San Bernardino de Siena Church, Xochimilco

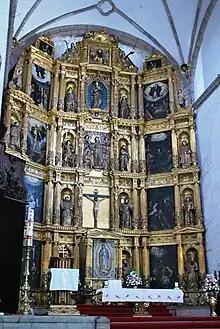
16th-century main altar inside the church

Since then, much of the history and social life of Xochimilco has revolved around this church. It has served as a center of social cohesion and identity for the town and the borough. Due to the lack of monks, the Franciscans decided to withdraw the few that were there in 1538. However, the indigenous people of the area protested and two monks were allowed to remain on a permanent basis. In 1552, part of the main portal fell and was reconstructed, finished in 1590. In 1569, there were four monks in charge of the evangelization of about 5,000 indigenous people, with Friar Jerónimo de Mendieta in charge. In 1585, the number increased to six. A school was founded at the monastery in 1609 to teach rhetoric, theology, arts and letters.